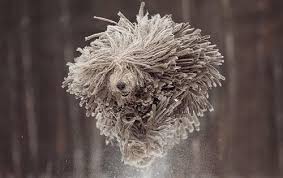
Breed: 318-n000115-komondor